Power posing

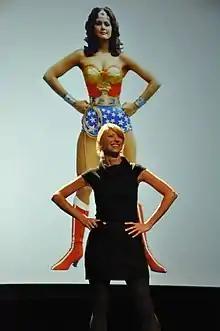
Amy Cuddy demonstrating her theory of "power posing" with a photo of the comic-book superhero Wonder Woman

Power posing is a controversial self-improvement technique or "life hack" in which people stand in a posture that they mentally associate with being powerful, in the hope of feeling more confident and behaving more assertively. Though the underlying science is disputed, its promoters continue to argue that people can foster positive life changes simply by assuming a "powerful" or "expansive" posture for a few minutes before an interaction in which confidence is needed. One popular image of the technique in practice is that of candidates "lock[ing] themselves in bathroom stalls before job interviews to make victory V's with their arms."